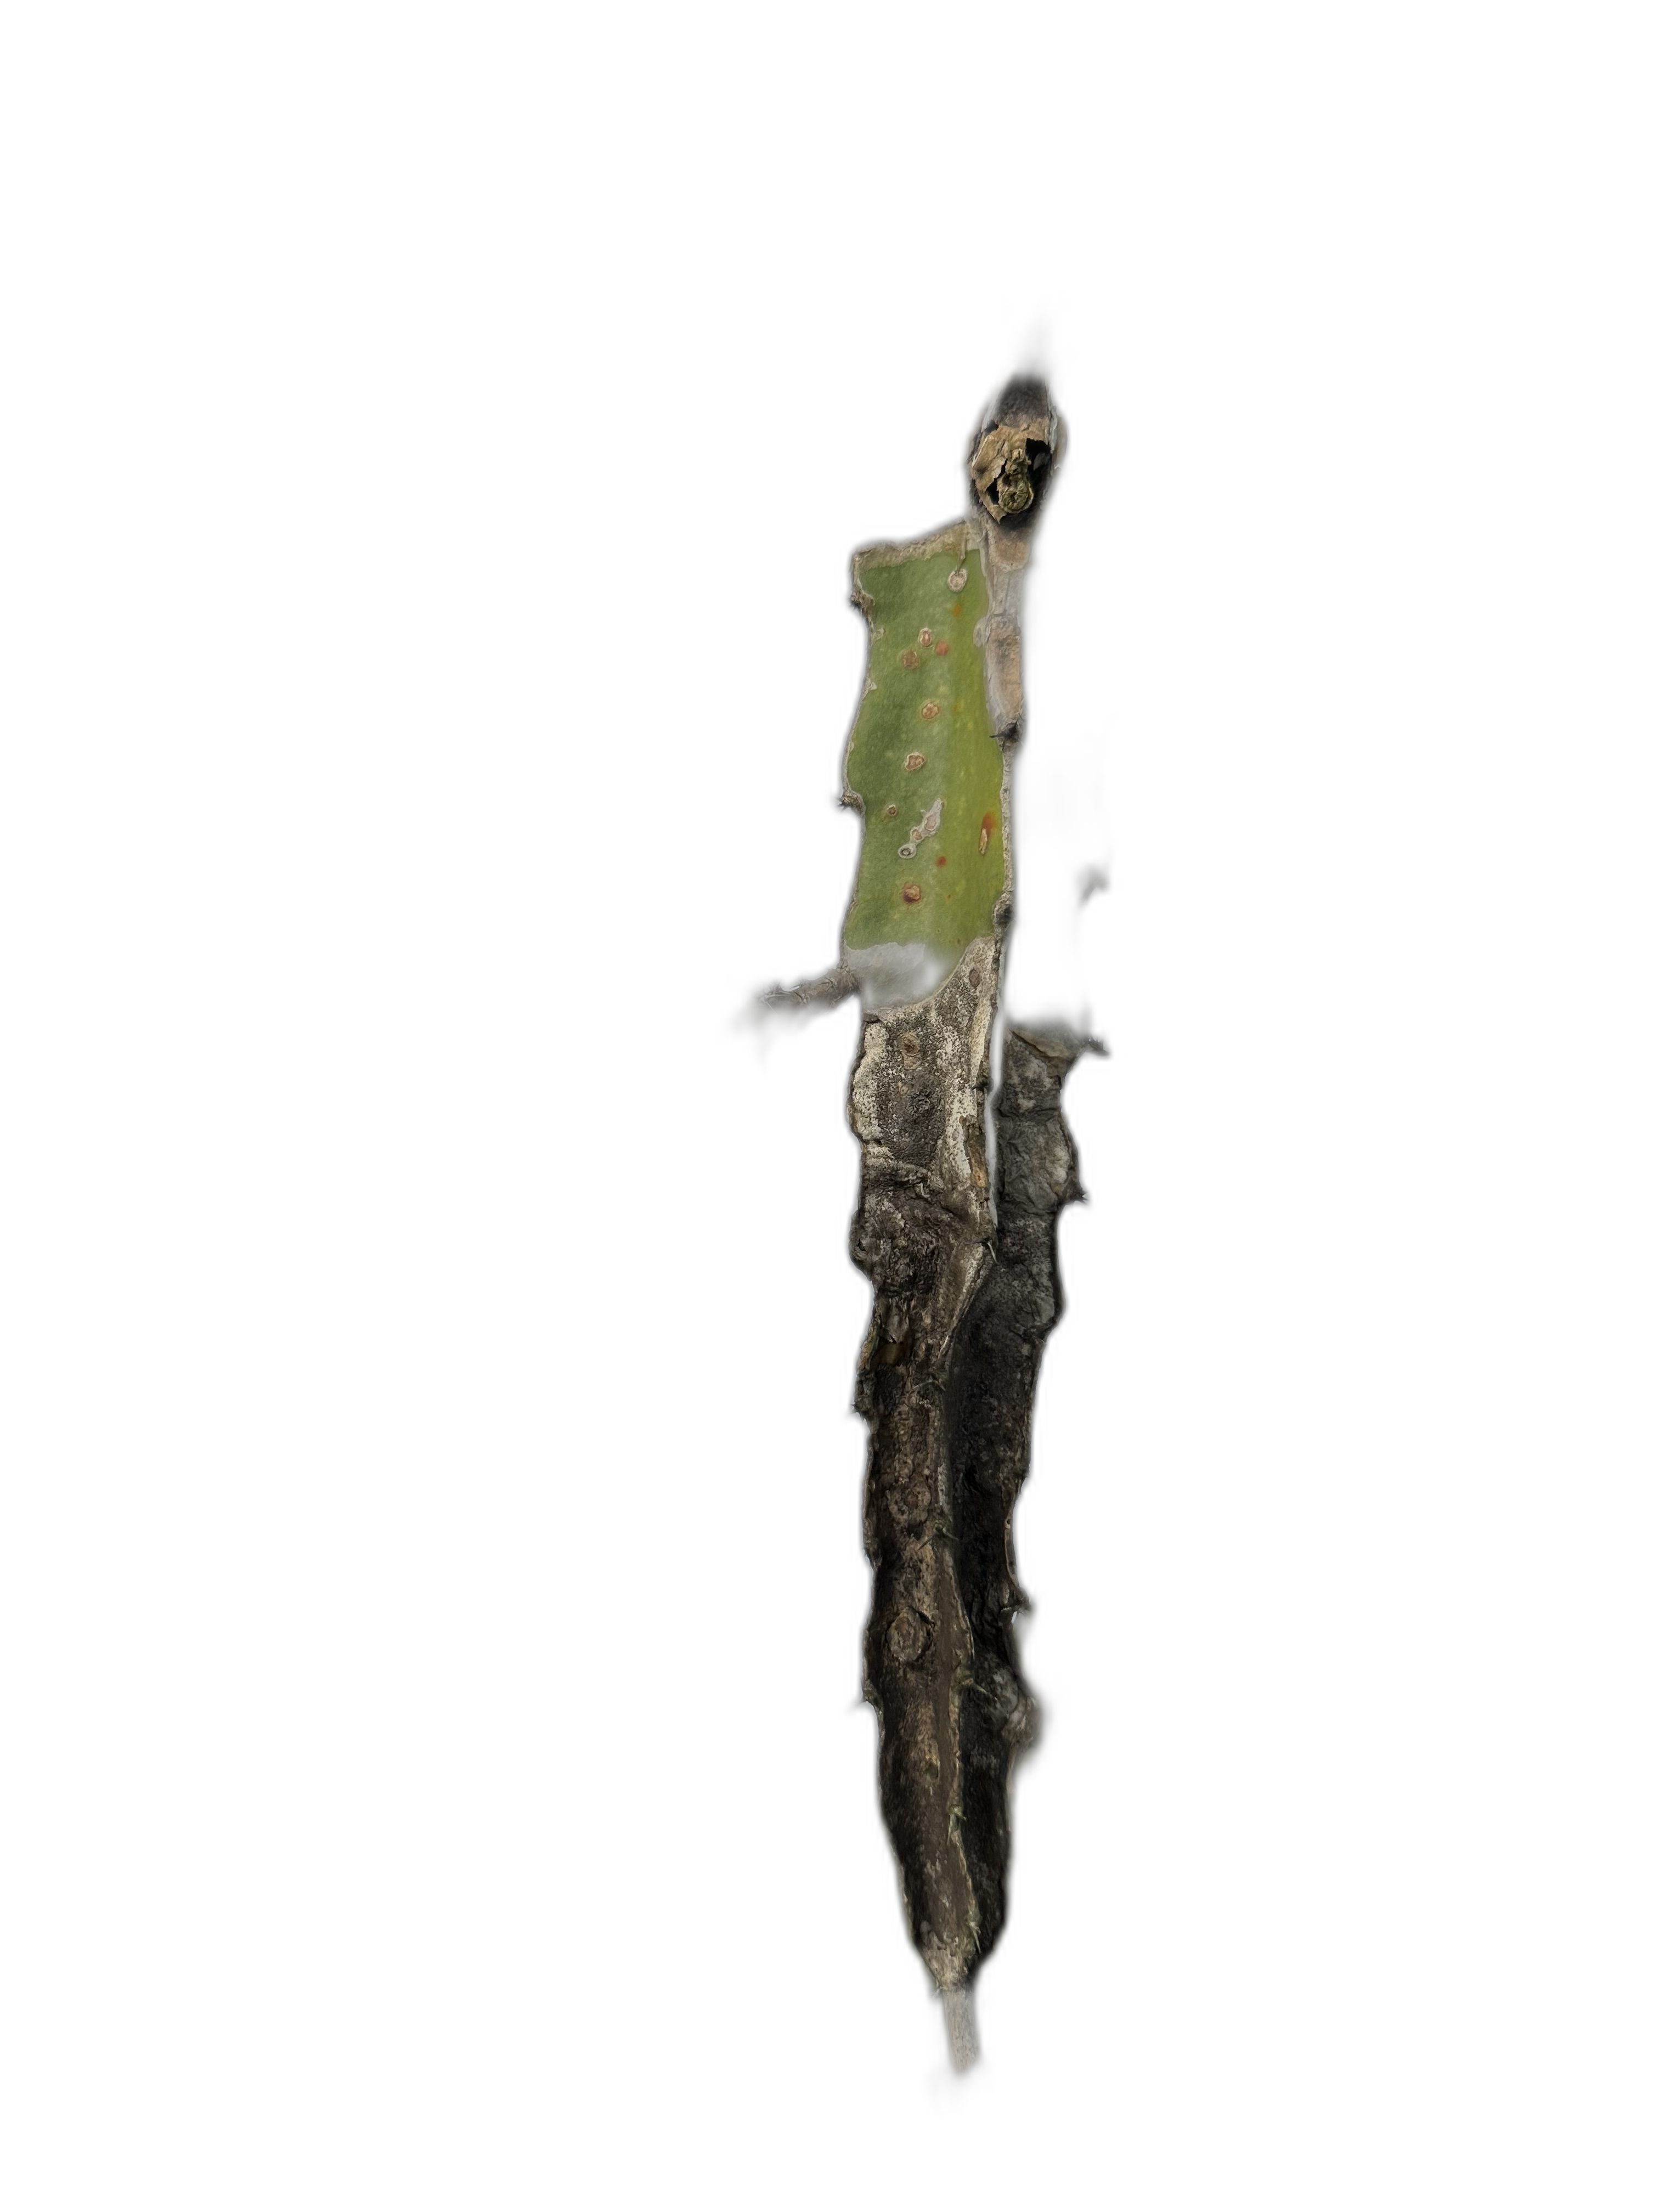
Label: Bad leaf